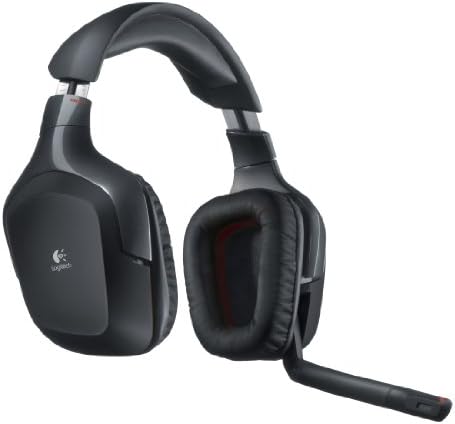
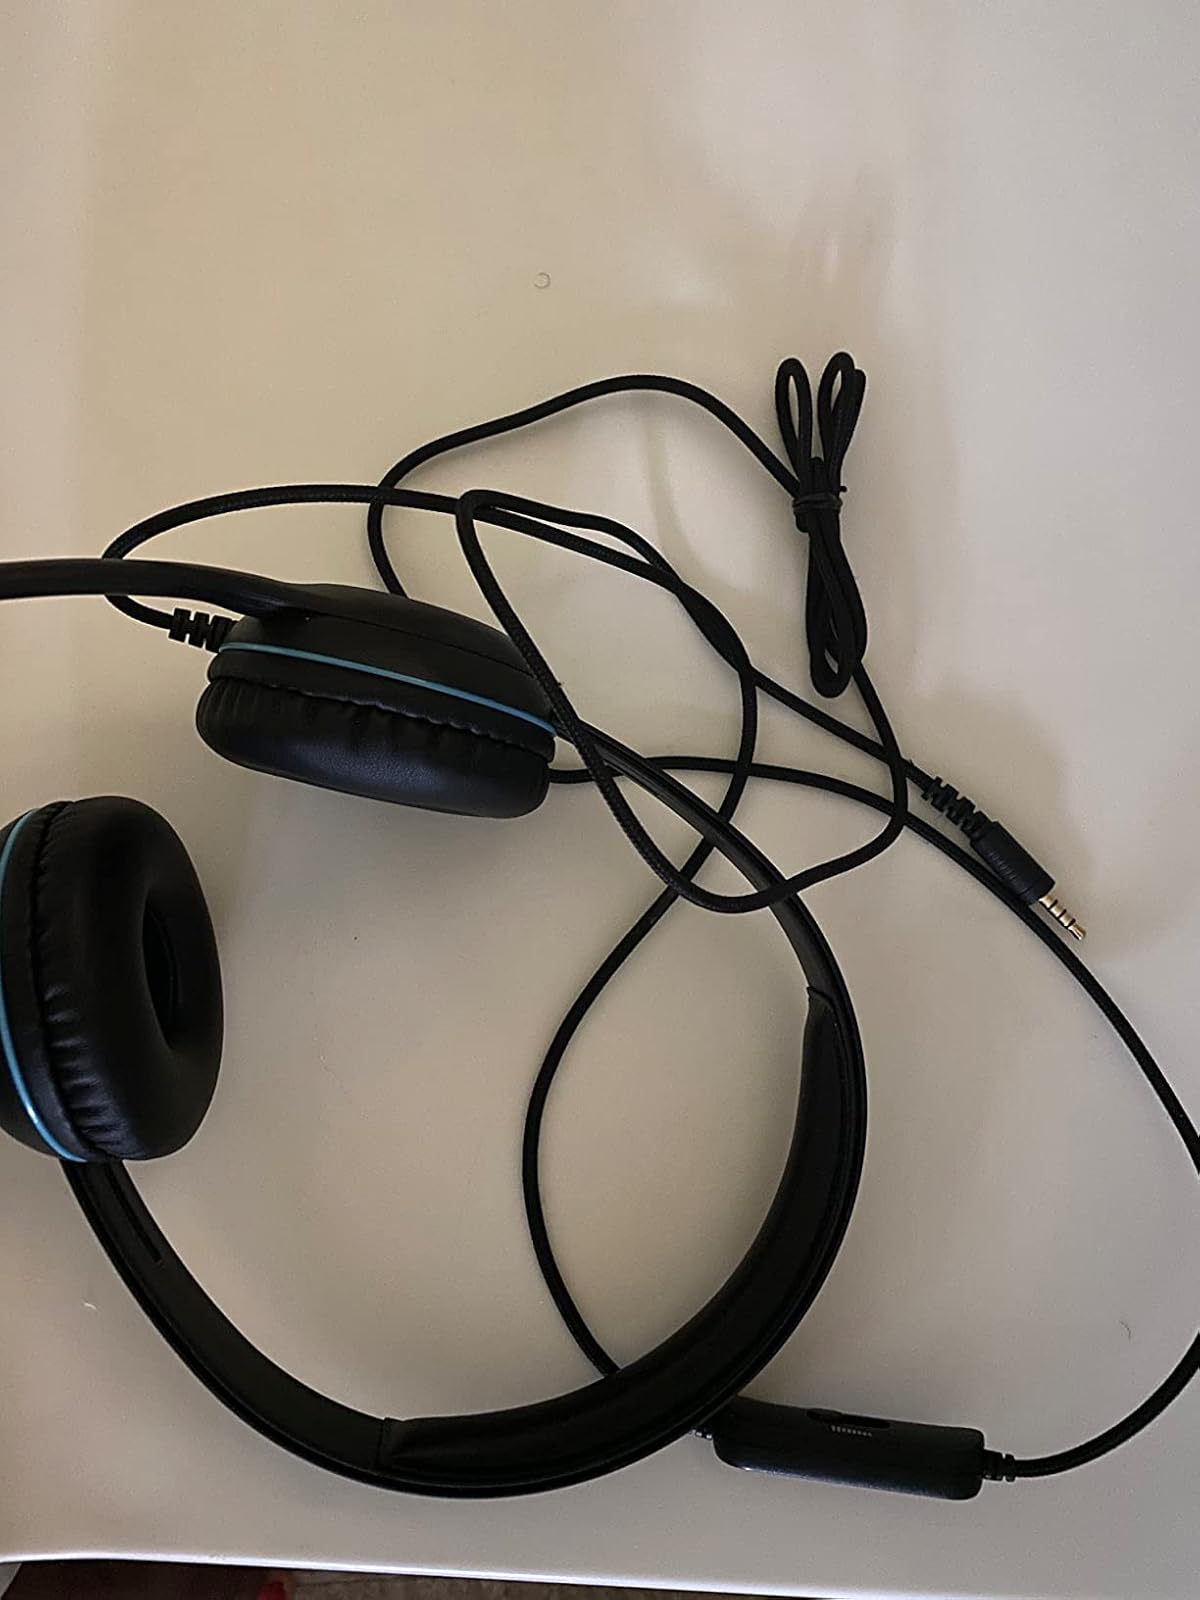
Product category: headphones
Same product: no